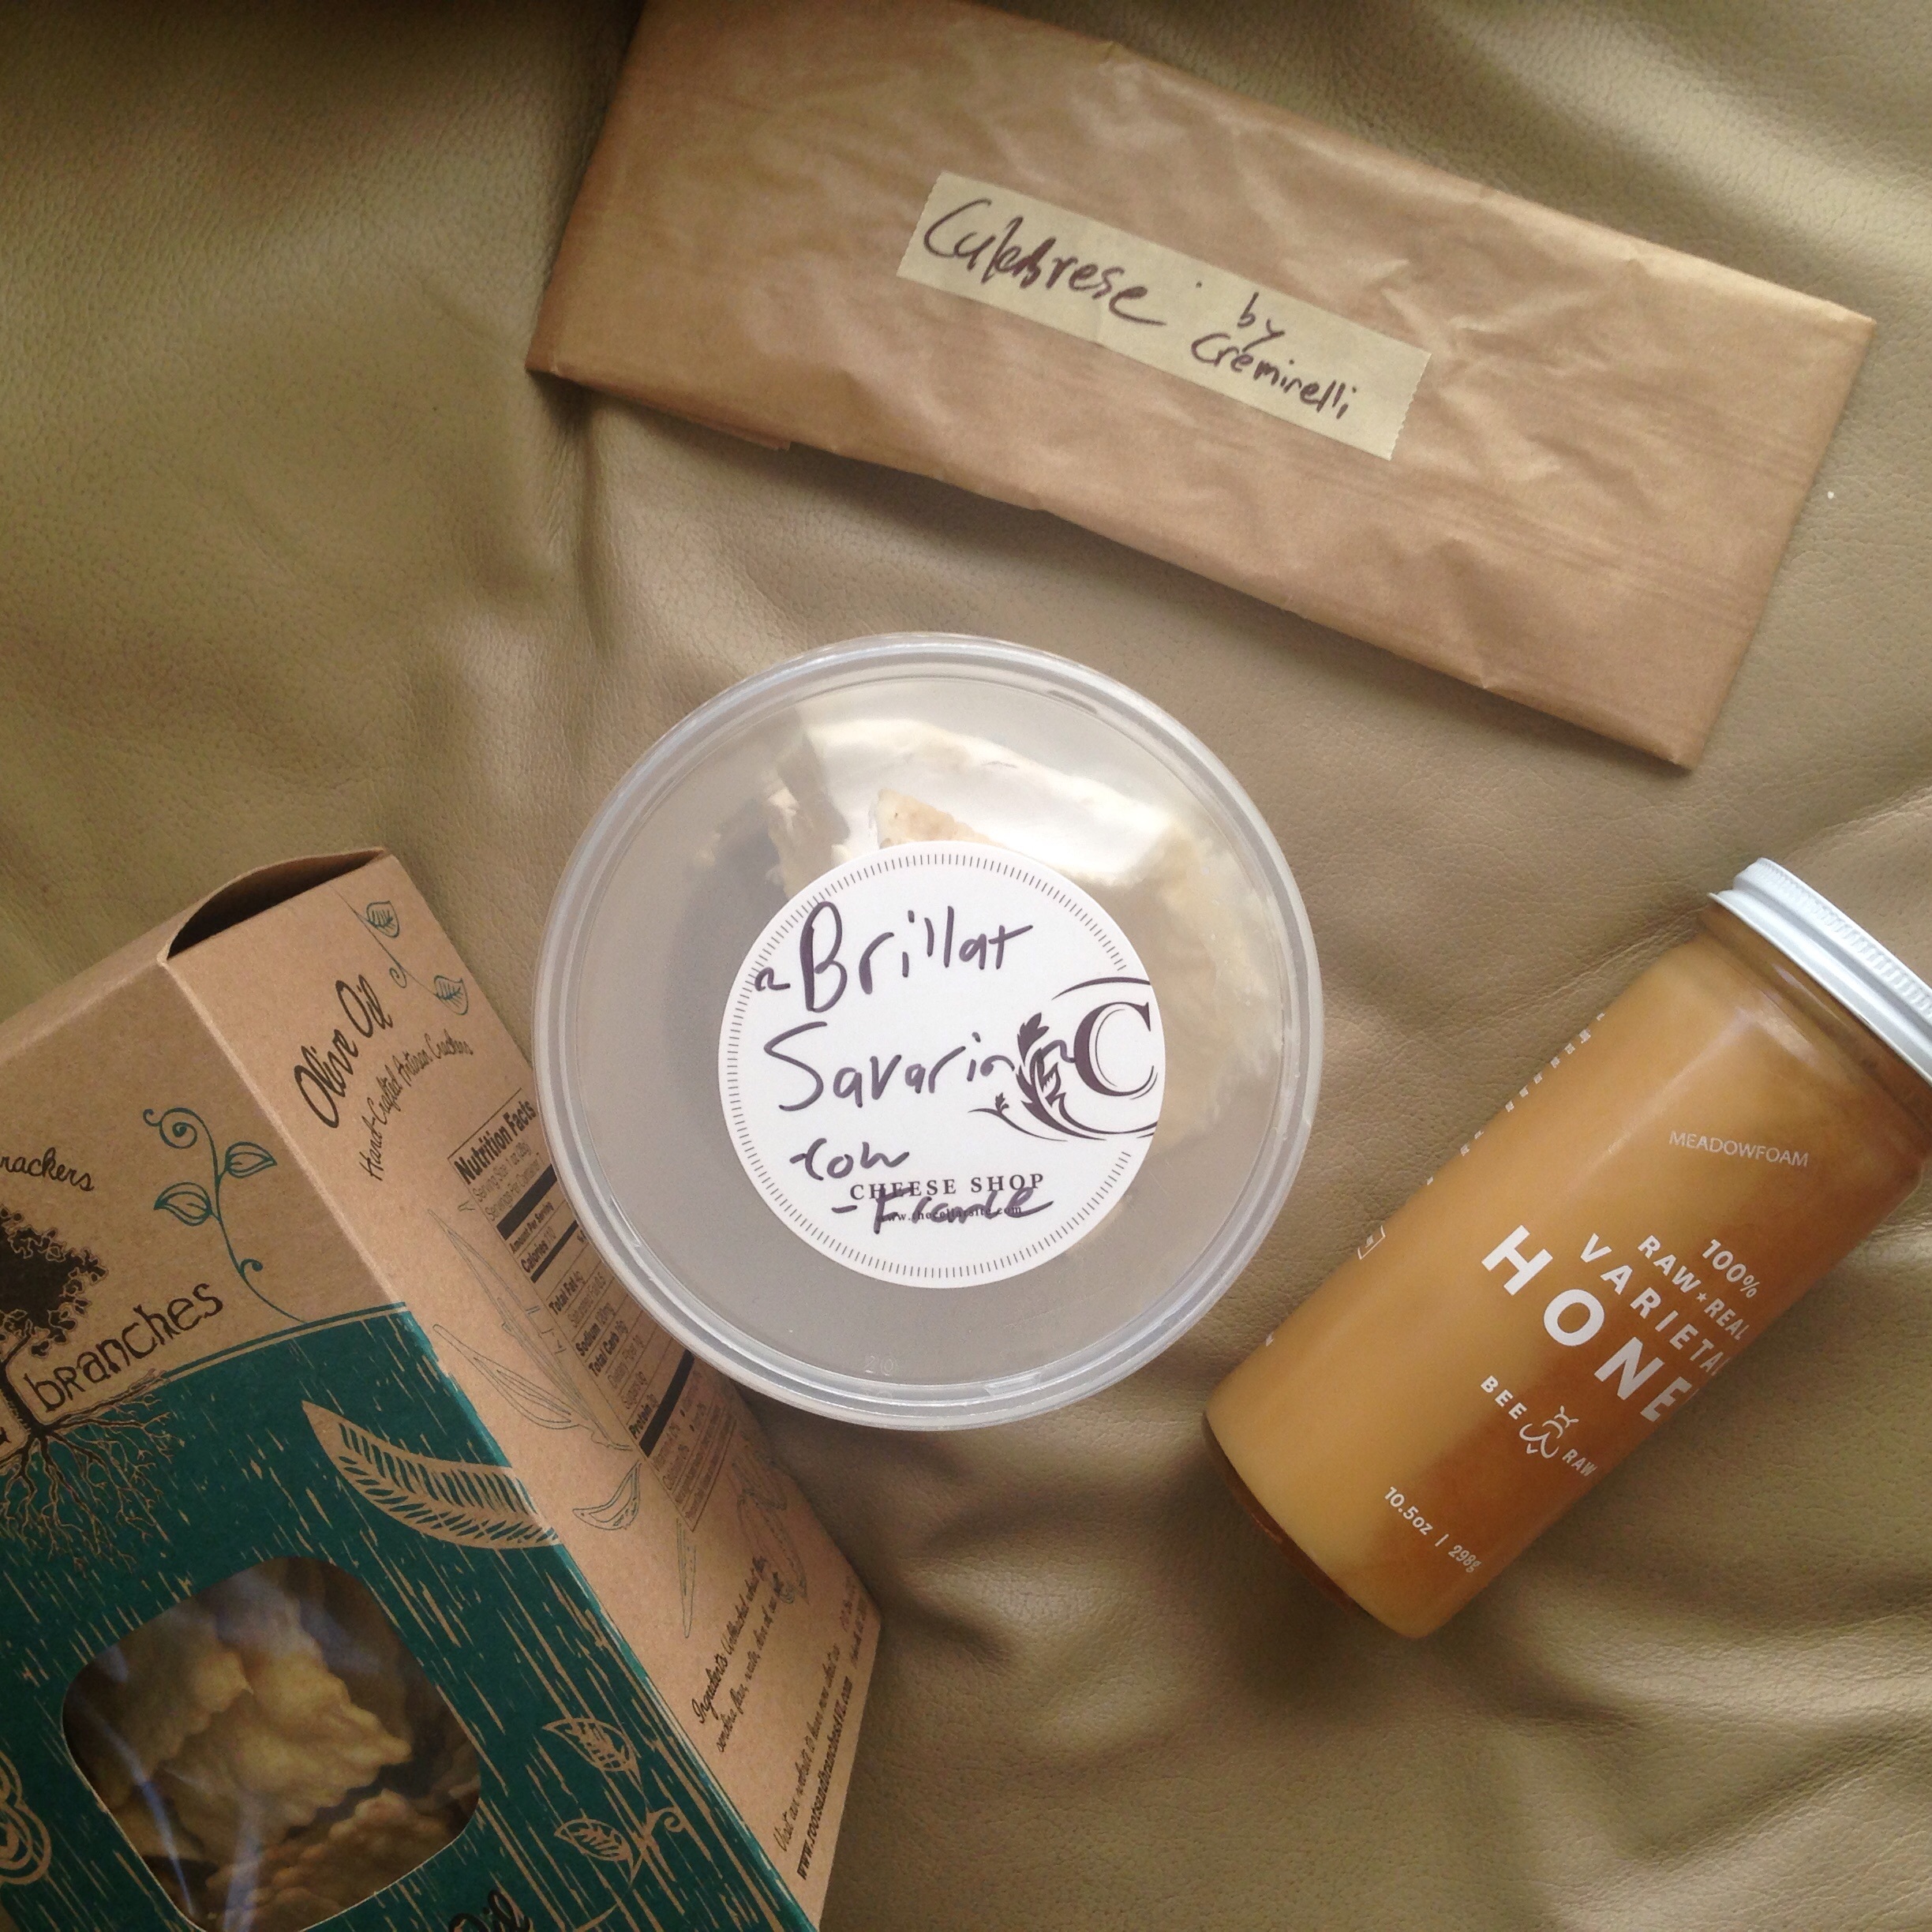
hand, honey, food, cream, cheese, skin, beauty, products, flavor